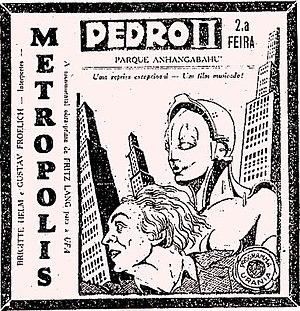
Metropolis est un film de science-fiction allemand réalisé par Fritz Lang, sorti en 1927.